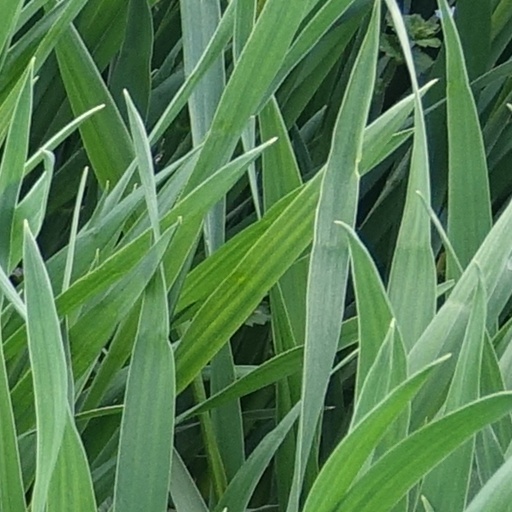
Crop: wheat